Diletta Leotta

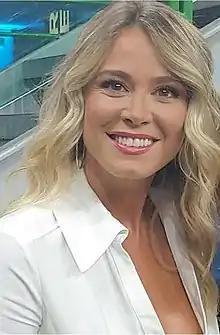
Leotta in 2019

Giulia Diletta Leotta (born 16 August 1991) is an Italian television presenter from Catania, Sicily.